VIC-20

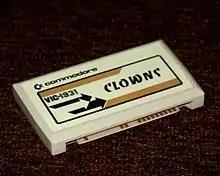
The "Clowns" game on a ROM cartridge

In the meantime, new engineer Robert Yannes at MOS Technology (then a part of Commodore) designed a computer in his home dubbed the "MicroPET" and finished a prototype with help from Al Charpentier and Charles Winterble. With the TOI unfinished, when Jack Tramiel was shown the MicroPET prototype, he immediately said he wanted it to be finished and ordered it to be mass-produced following a limited demonstration at CES.